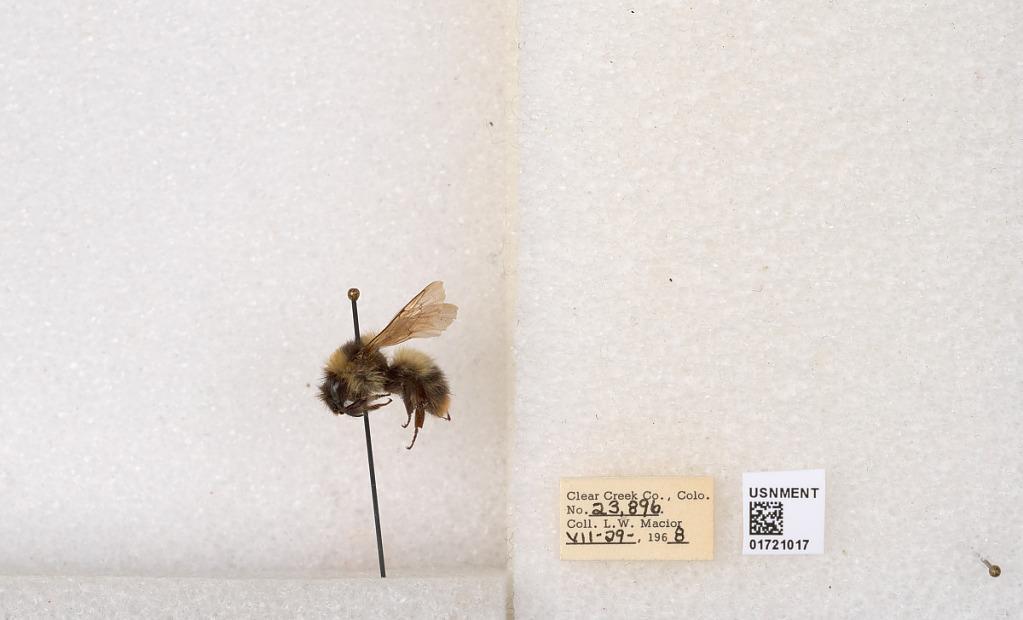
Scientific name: Bombus kirbyellus
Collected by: L. Macior
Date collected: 1968-7-29
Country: United States
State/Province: Colorado
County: Clear Creek
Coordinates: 39.6891, -105.644